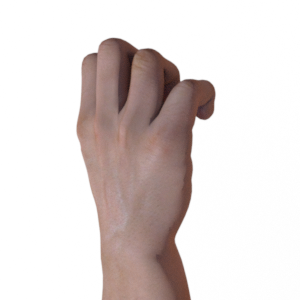
Label: rock